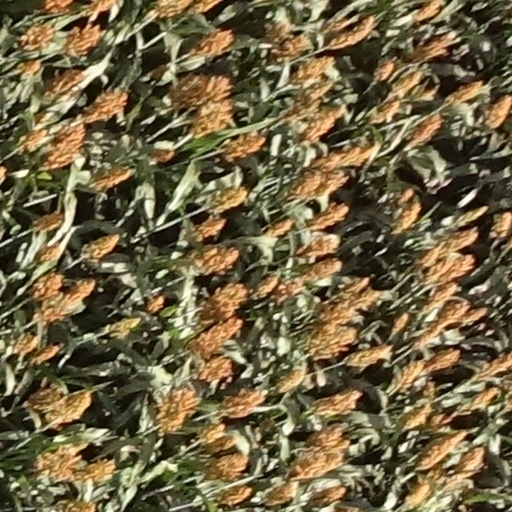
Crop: sorghum